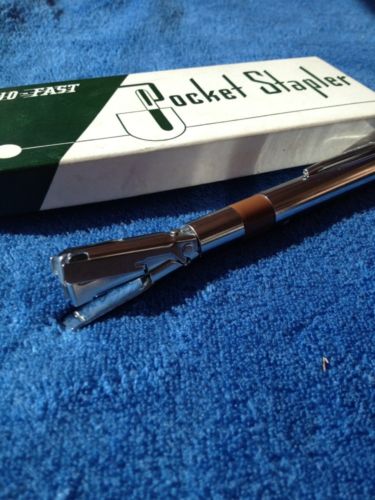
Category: stapler